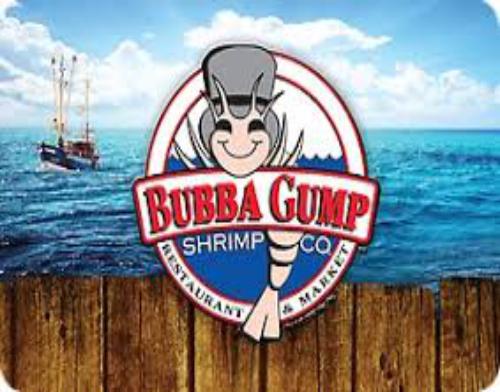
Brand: Bubba Gump Shrimp Company
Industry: Food